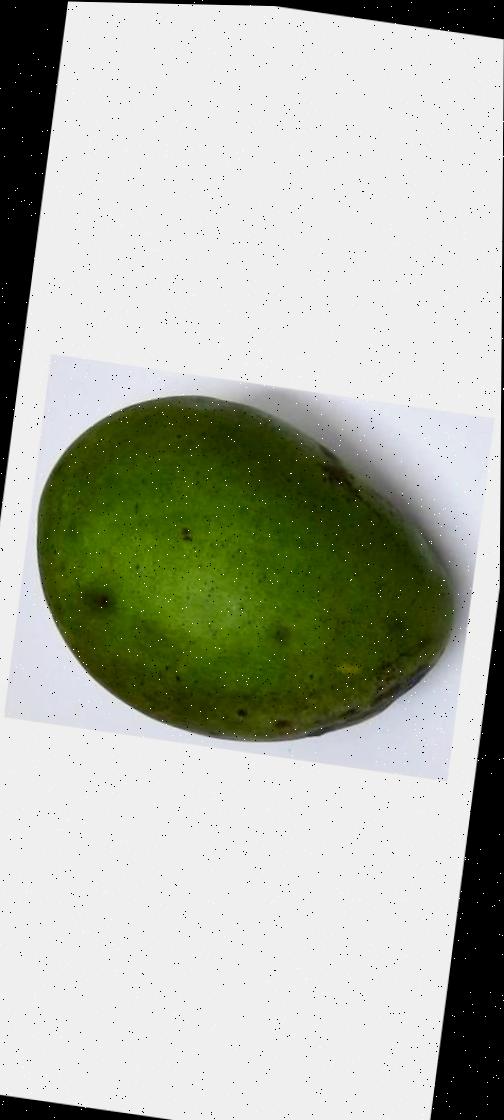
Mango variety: Harivanga